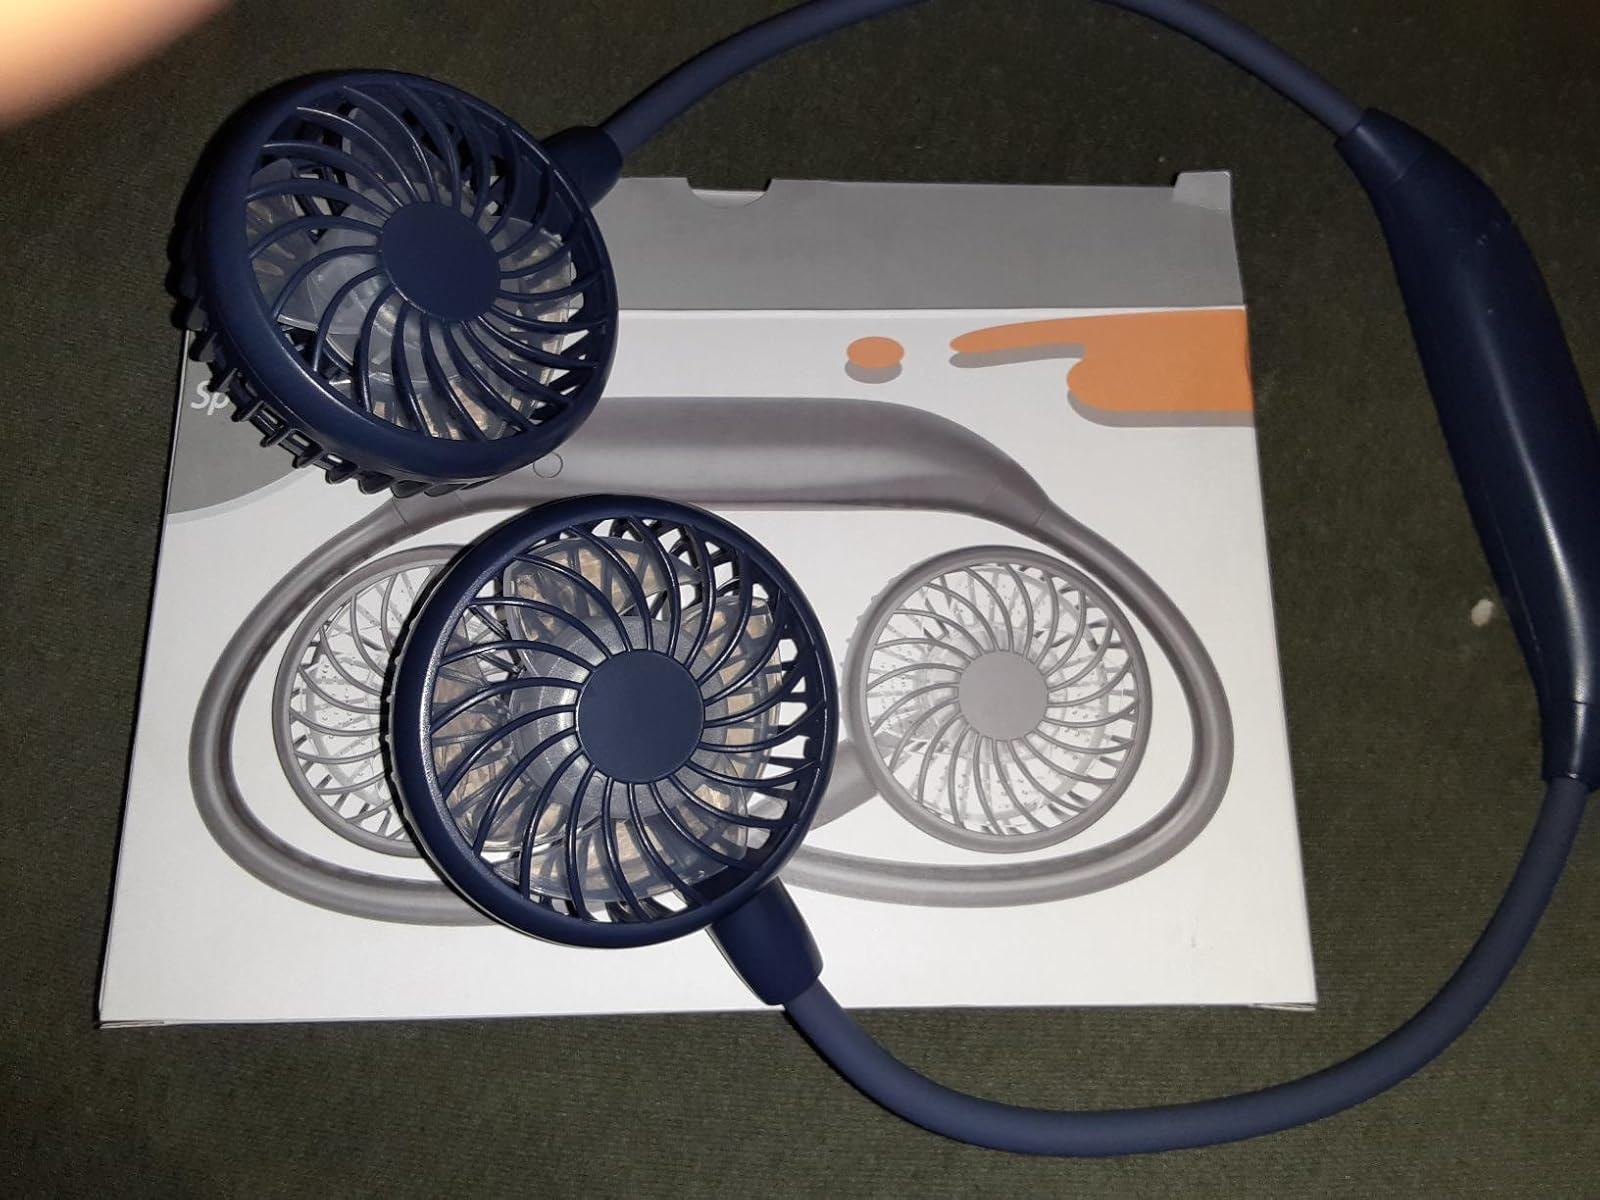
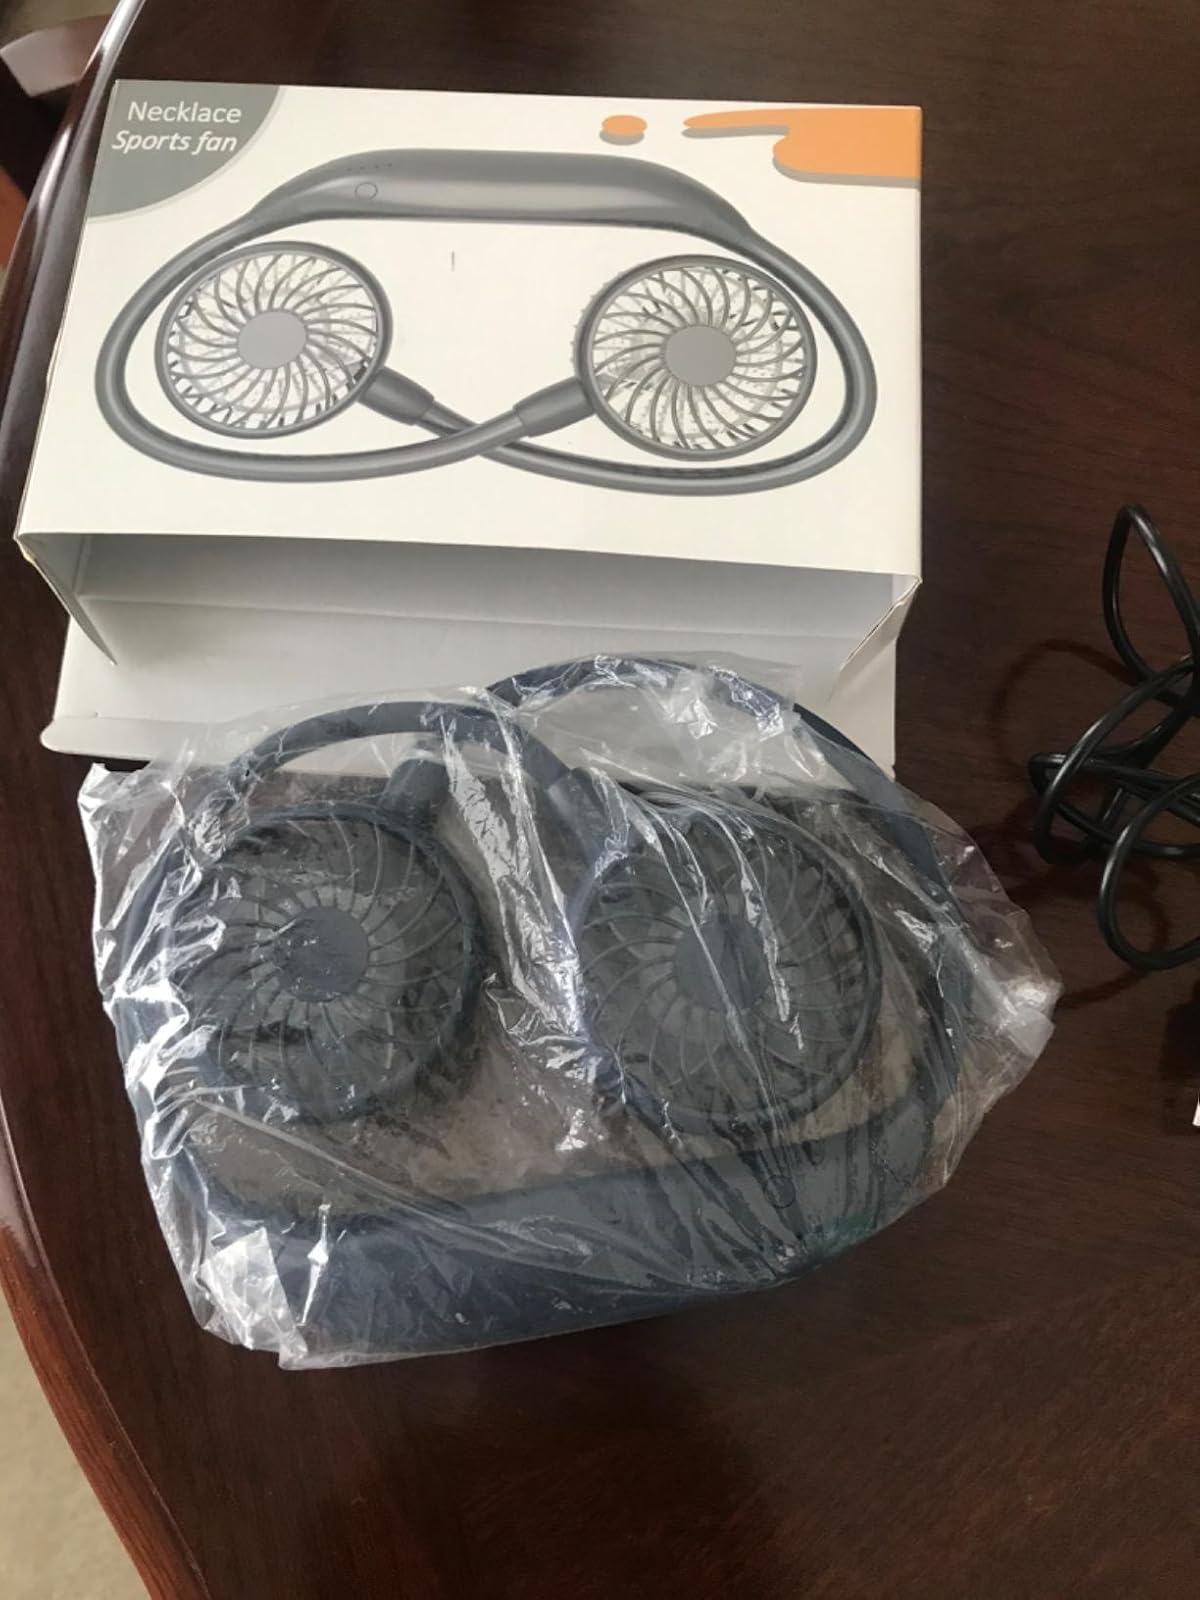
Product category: fan
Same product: yes